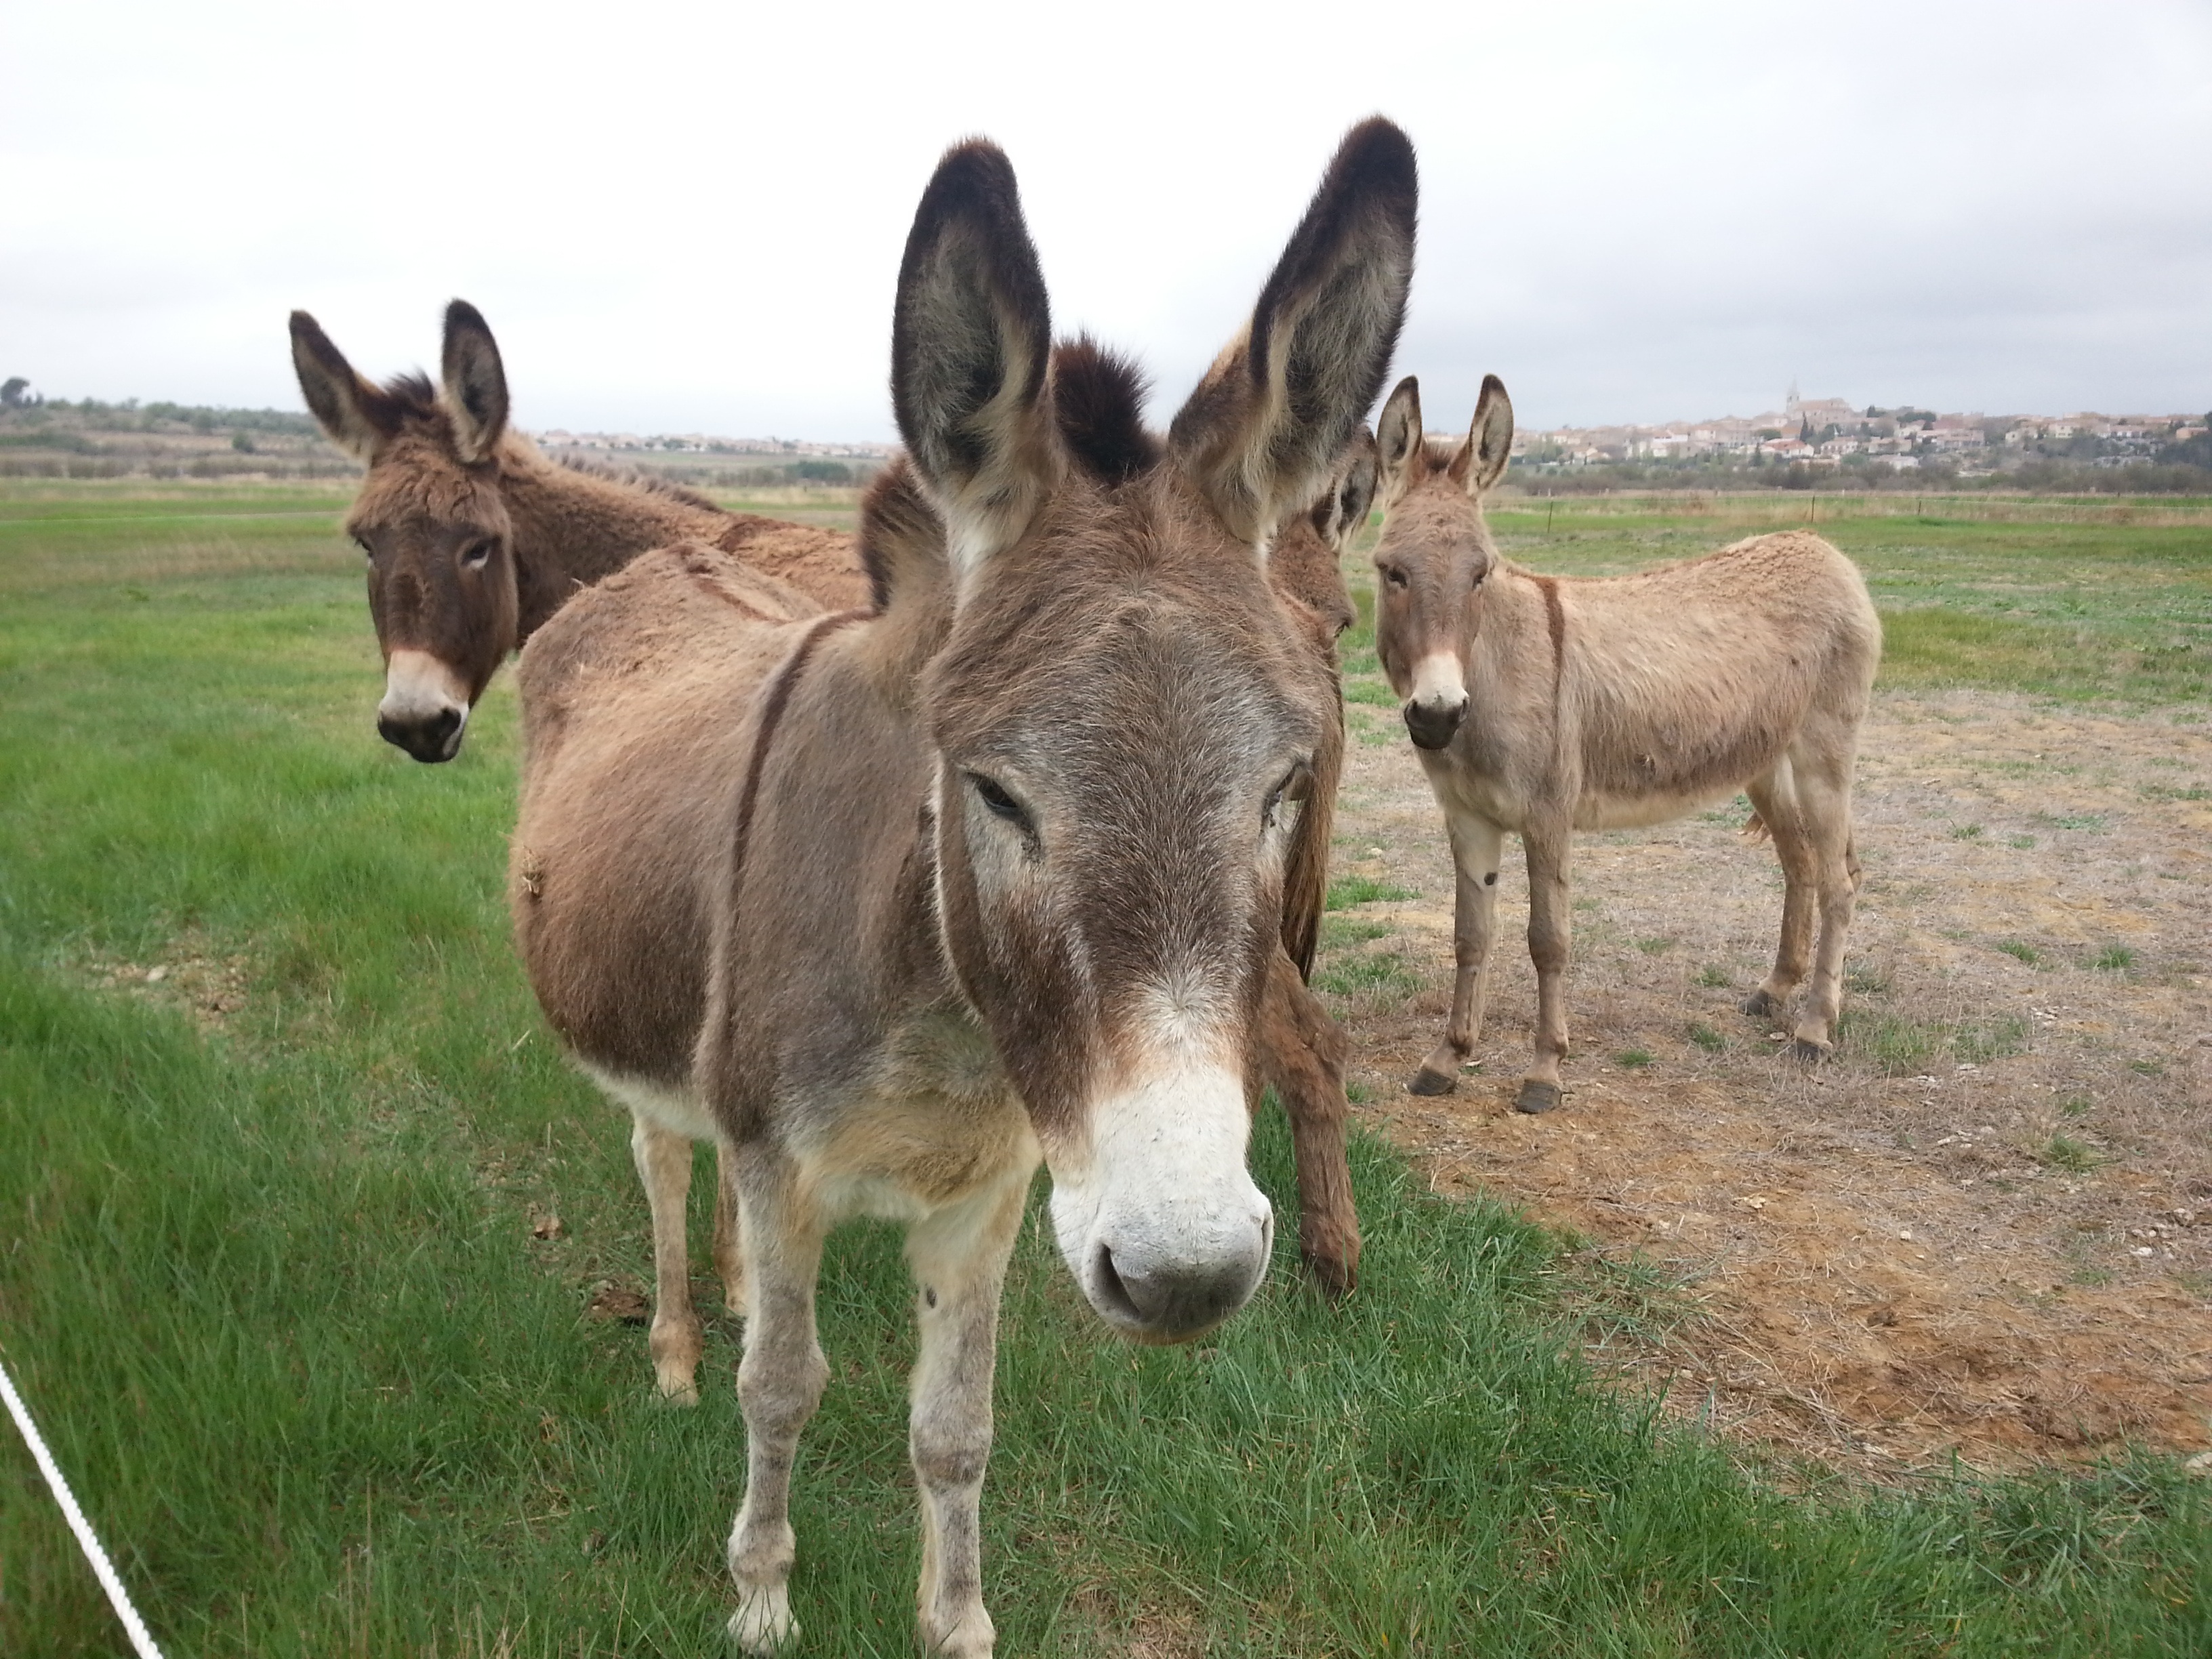
field, wildlife, herd, pasture, grazing, horse, mammal, mane, fauna, donkey, vertebrate, mare, pre, foal, colt, mule, donkeys, pack animal, horse like mammal, mustang horse